Carl Nielsen Monument

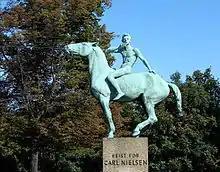

The Carl Nielsen Monument, located at the corner of Grønningen and Store Kongensgade in central Copenhagen, Denmark, is a monument to Danish composer Carl Nielsen created by his wife Anne Marie Carl-Nielsen. It depicts a young man playing pan-pipes on a wingless Pegasus and is also known as The Genius of Music. The original plaster model is owned by the Carl Nielsen Museum in Odense.